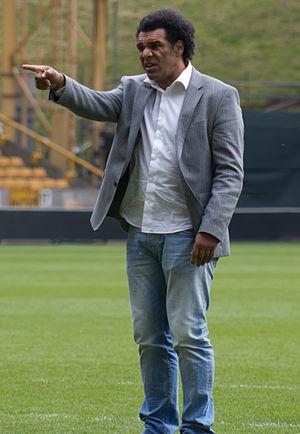
Don Goodman est un footballeur anglais né le 9 mai 1966. Il était attaquant.